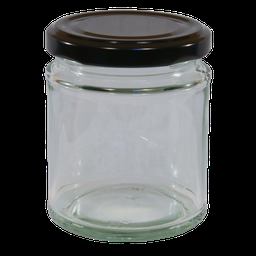
Label: glass